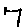
Label: 7